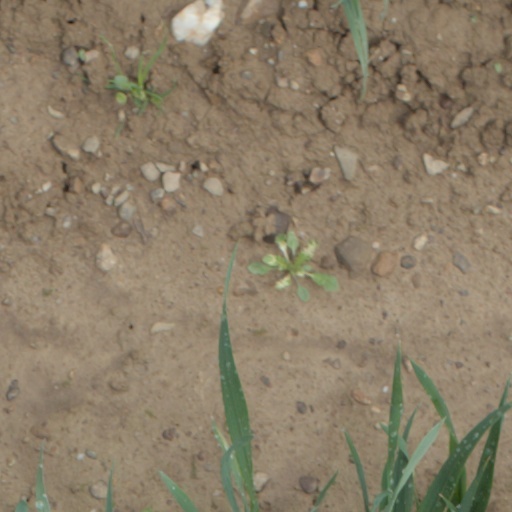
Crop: wheat